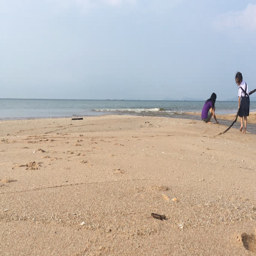
young lady and sister happy to playing in the river near sea shore on the morning